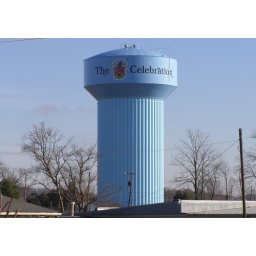
New water tower in Shelbyville